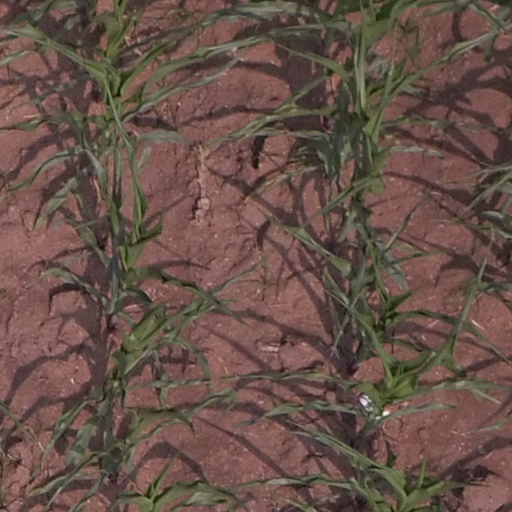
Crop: maize; corn